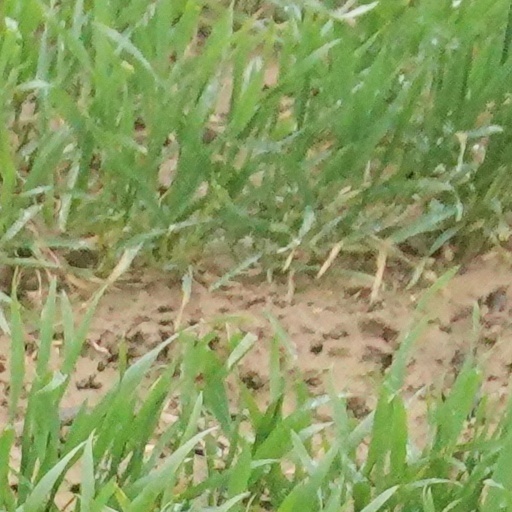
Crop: wheat